Fred Jones (New Zealand politician)

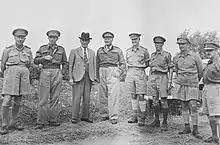
Jones with military officers in Tunisia, 1943

He was Minister of Defence from 1935 to 1949, and Postmaster-General between 1935 and 1940 in the First Labour Government. He also served as Minister in charge of War Pensions and Civil Aviation. His appointment as Minister of Defence was controversial as it had been widely expected that John A. Lee (a distinguished former soldier) would get the job. Officers in the military likewise expressed their displeasure at having to 'kow-tow to a bootmaker' as their new superior.